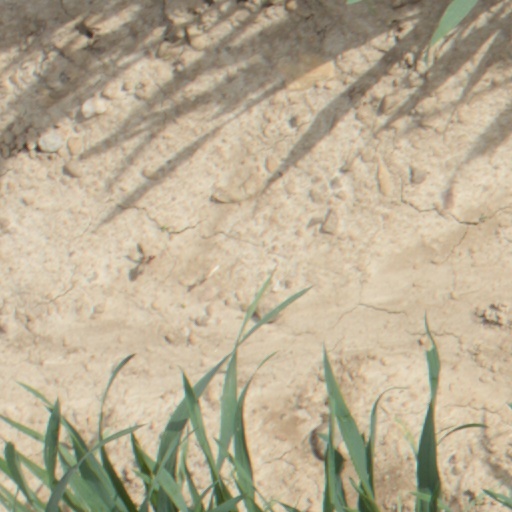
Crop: wheat